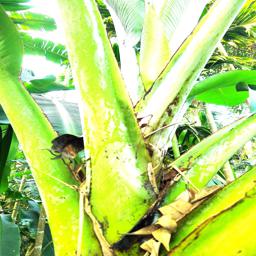
Label: JAHAJI STEM